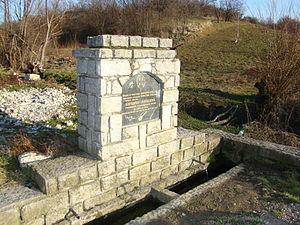
Monument aux morts à Pinosava, municipalité de Voždovac, Serbie